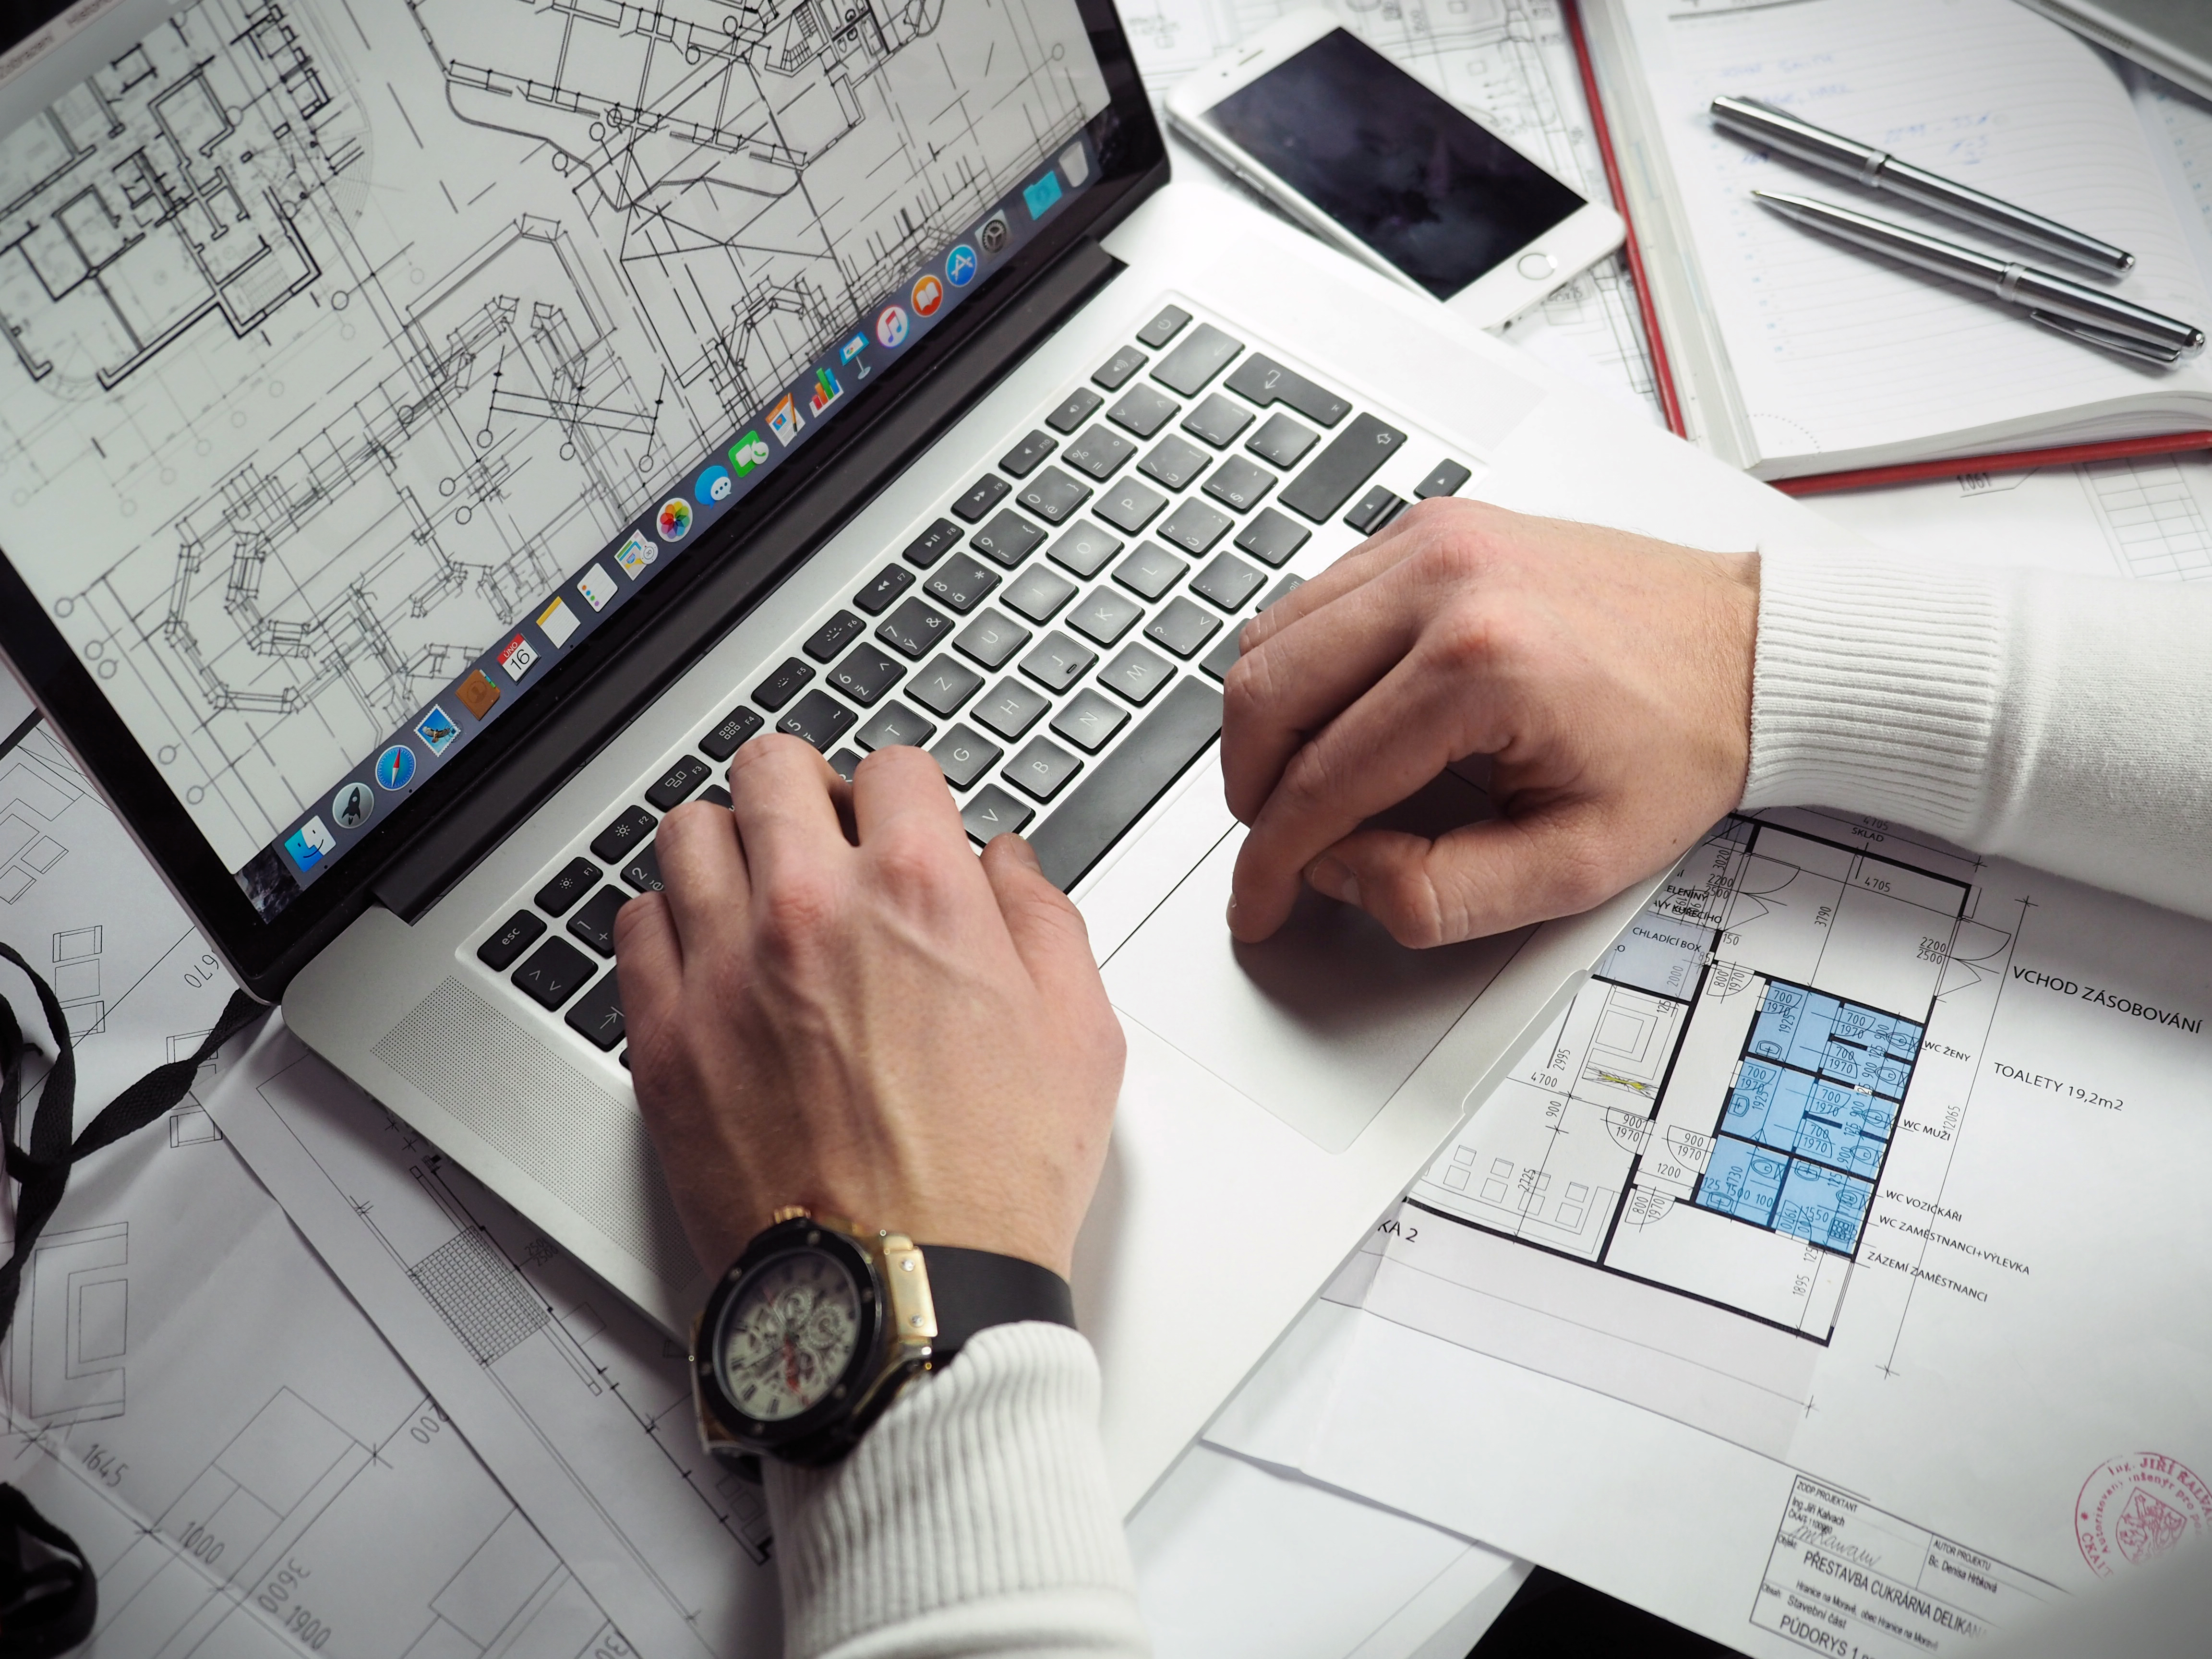
laptop, iphone, notebook, smartphone, macbook, writing, working, mobile phone, brand, design, hands, pens, document, entrepreneur, blueprints, schematics